Ludwika Jędrzejewicz

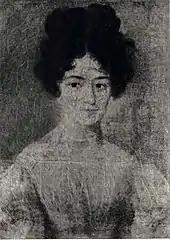
Portrait of Ludwika Chopin

Ludwika Jędrzejewicz (Chopin; 6 April 1807 – 29 October 1855) was the elder sister of Polish composer Frédéric Chopin. She was born in Warsaw, Poland, in 1807, the daughter of Nicolas Chopin and his wife Justyna.